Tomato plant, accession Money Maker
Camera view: horizontal (90 deg, fisheye); turntable rotation: 180 degrees
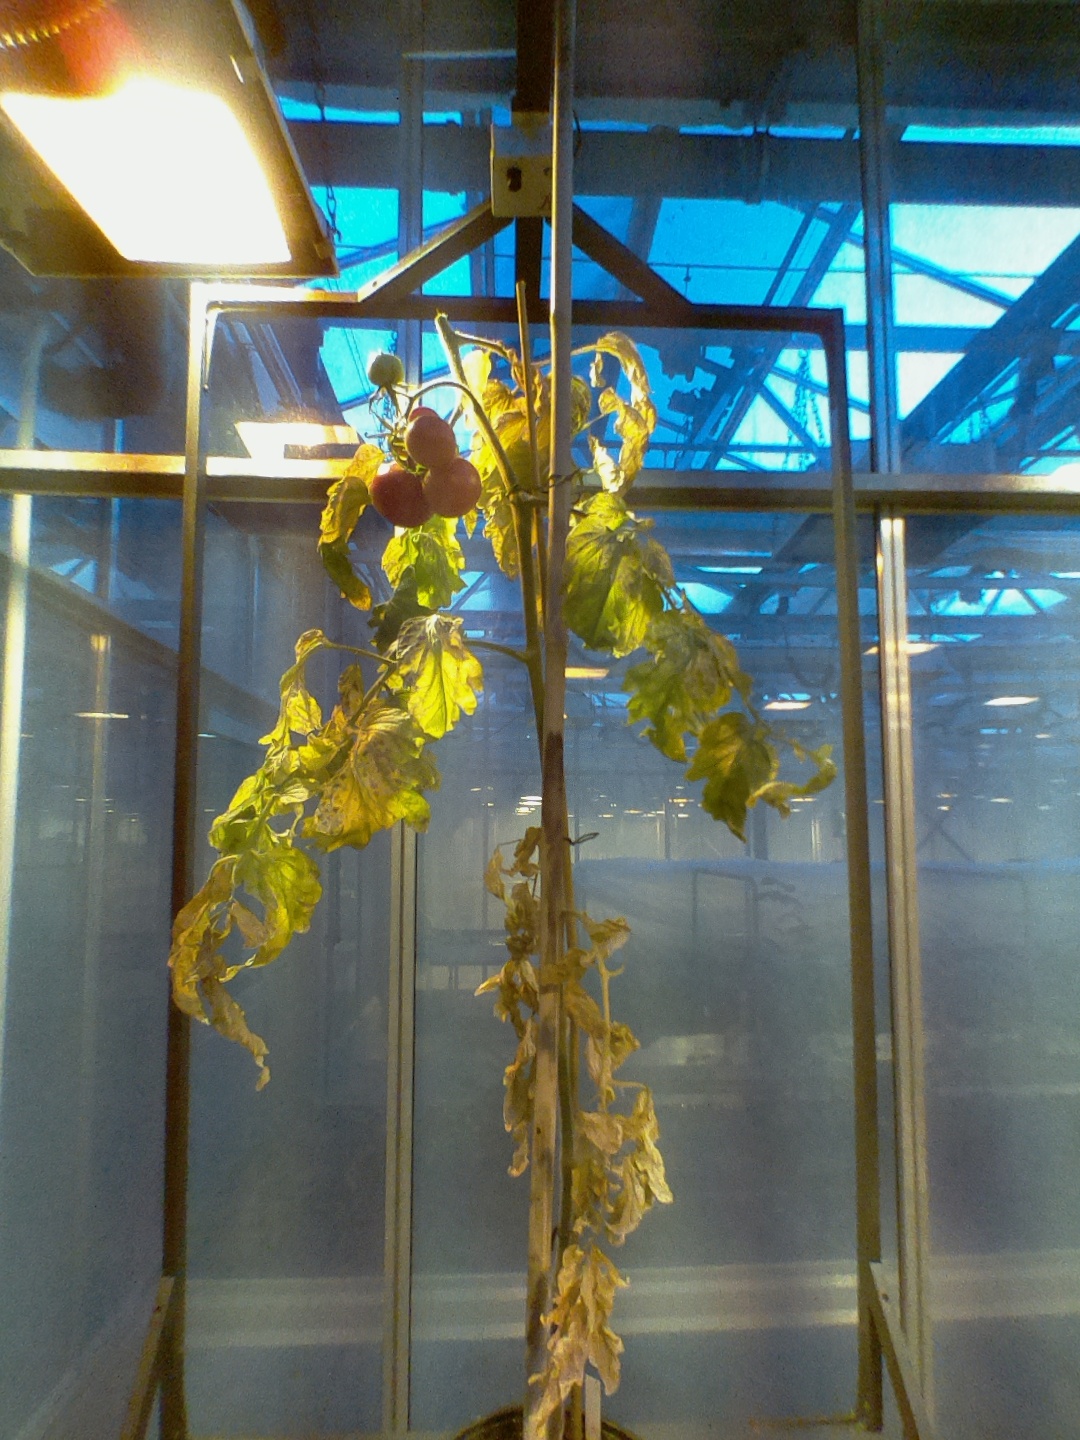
BBCH growth stage 86: 60%-70% of fruits show typical fully ripe color